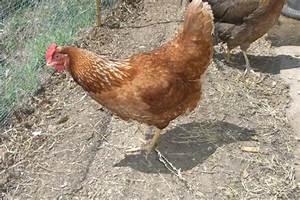
chicken